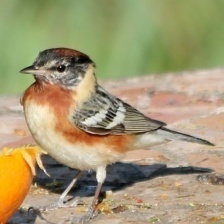
Species: BAY-BREASTED WARBLER
Scientific name: SETOPHAGA CASTANEA